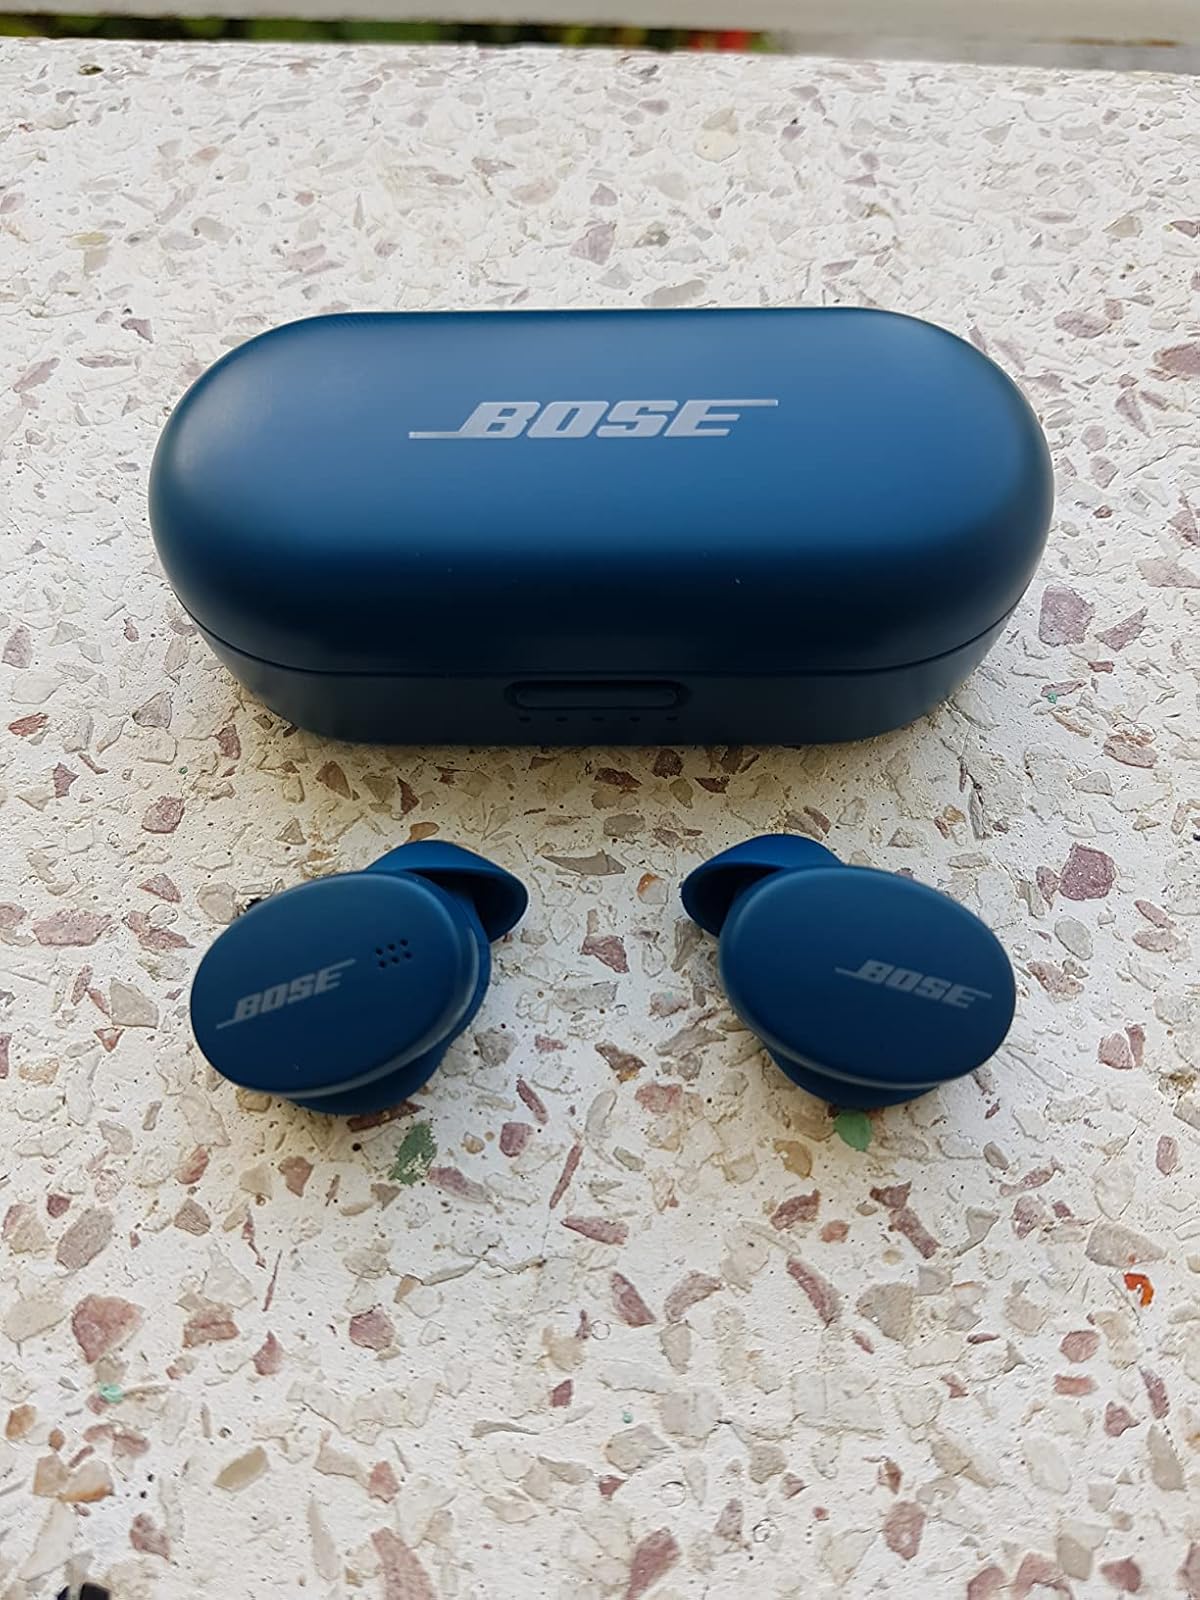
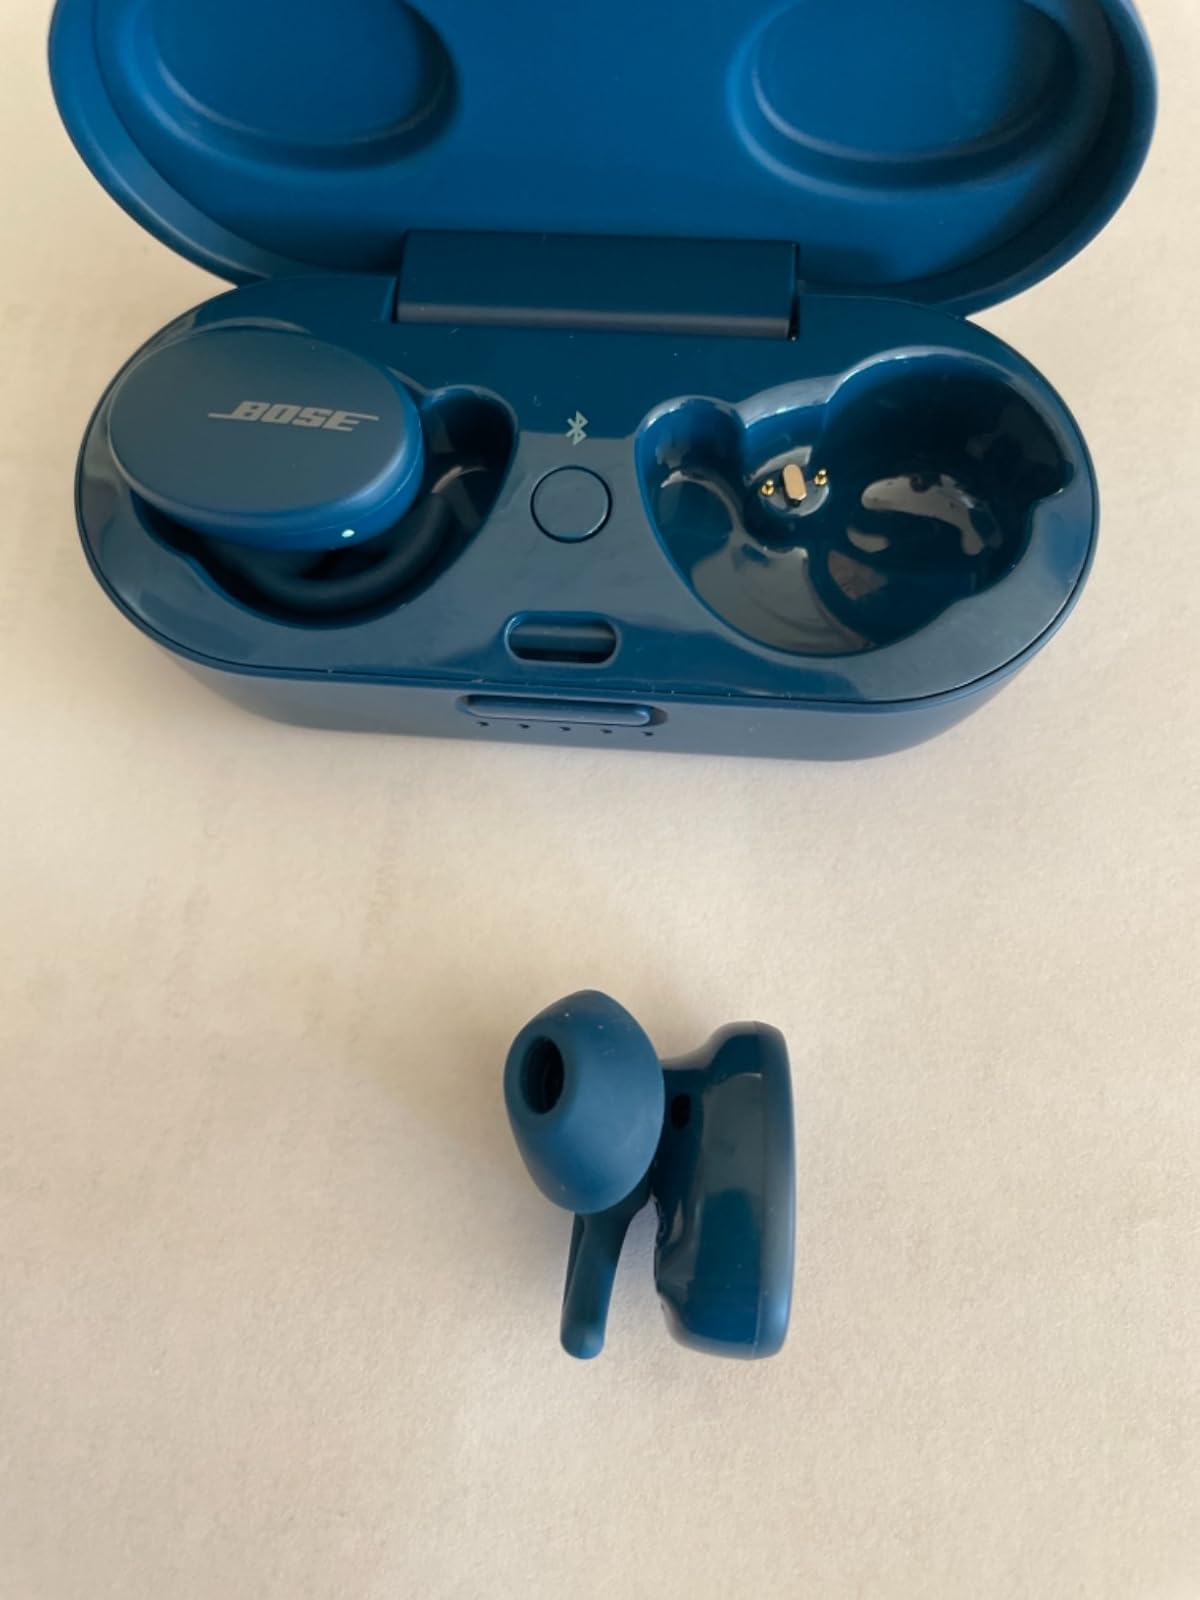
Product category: earbuds
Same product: yes